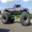
Label: truck